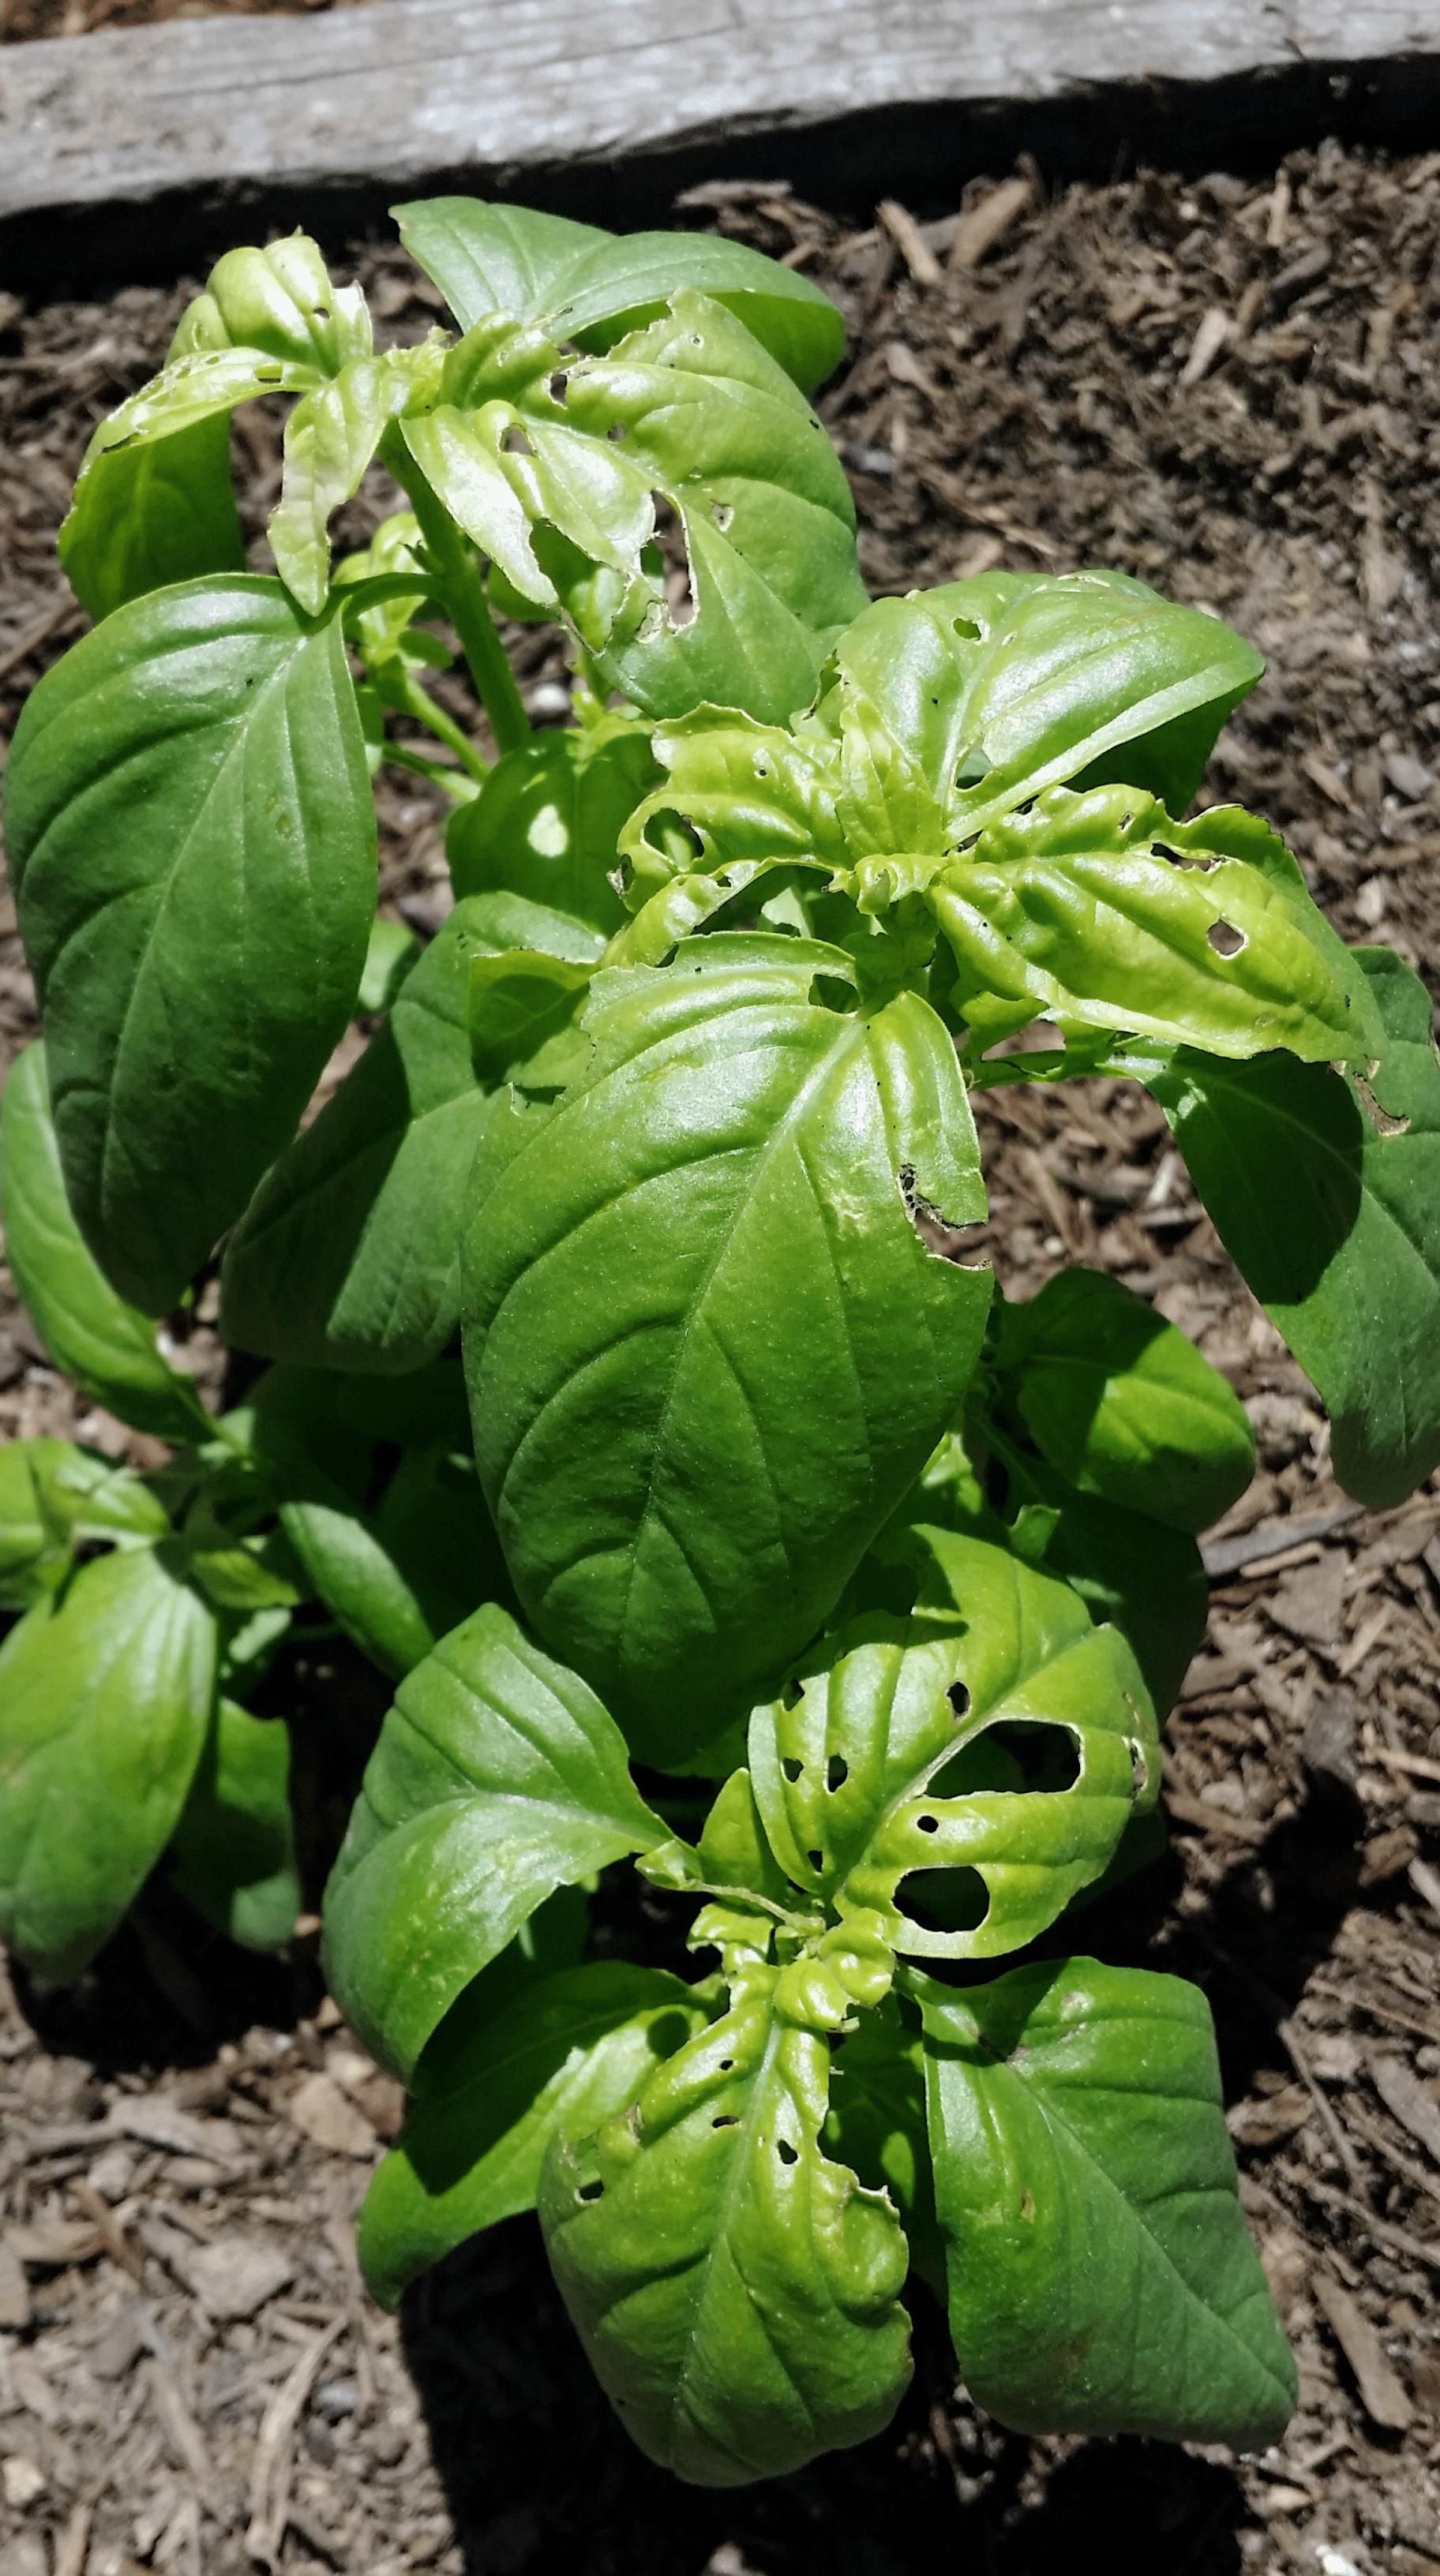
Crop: unknown
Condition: basil